A Man Must Live

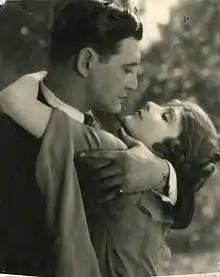
Still with Richard Dix and Jacqueline Logan

A Man Must Live is a 1925 American silent adventure film directed by Paul Sloane and written by James Ashmore Creelman based upon the novel "Jungle Law" by I. A. R. Wylie. The film stars Richard Dix, Jacqueline Logan, George Nash, Edna Murphy, Charles Byer, and Dorothy Walters. The film was released on January 19, 1925, by Paramount Pictures.